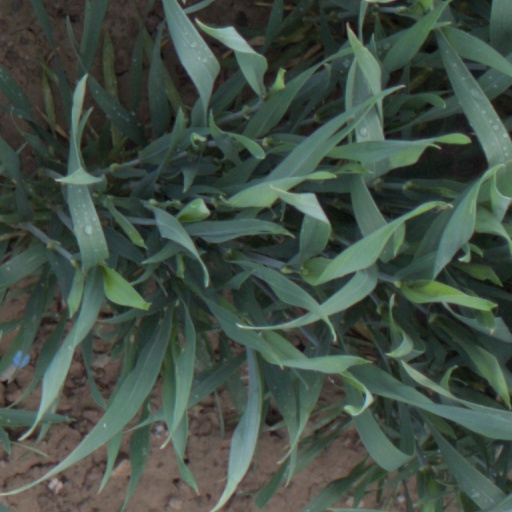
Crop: wheat